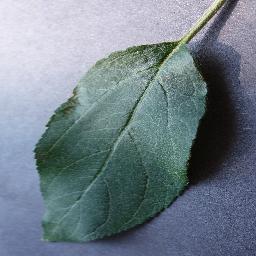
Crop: apple
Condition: healthy